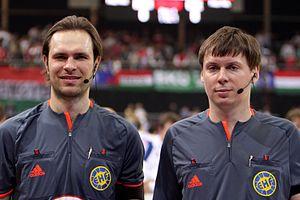
Siarhei Repkin (à gauche) et Andrei Gousko (Biélorussie), arbitres internationaux de handball.
Au handball, les rencontres importantes sont dirigées par un binôme de deux juges-arbitres, assistés par deux officiels chargés de tenir la table de marque et, dans les compétitions nationales et internationales, par un juge-arbitre délégué par l'instance organisatrice.